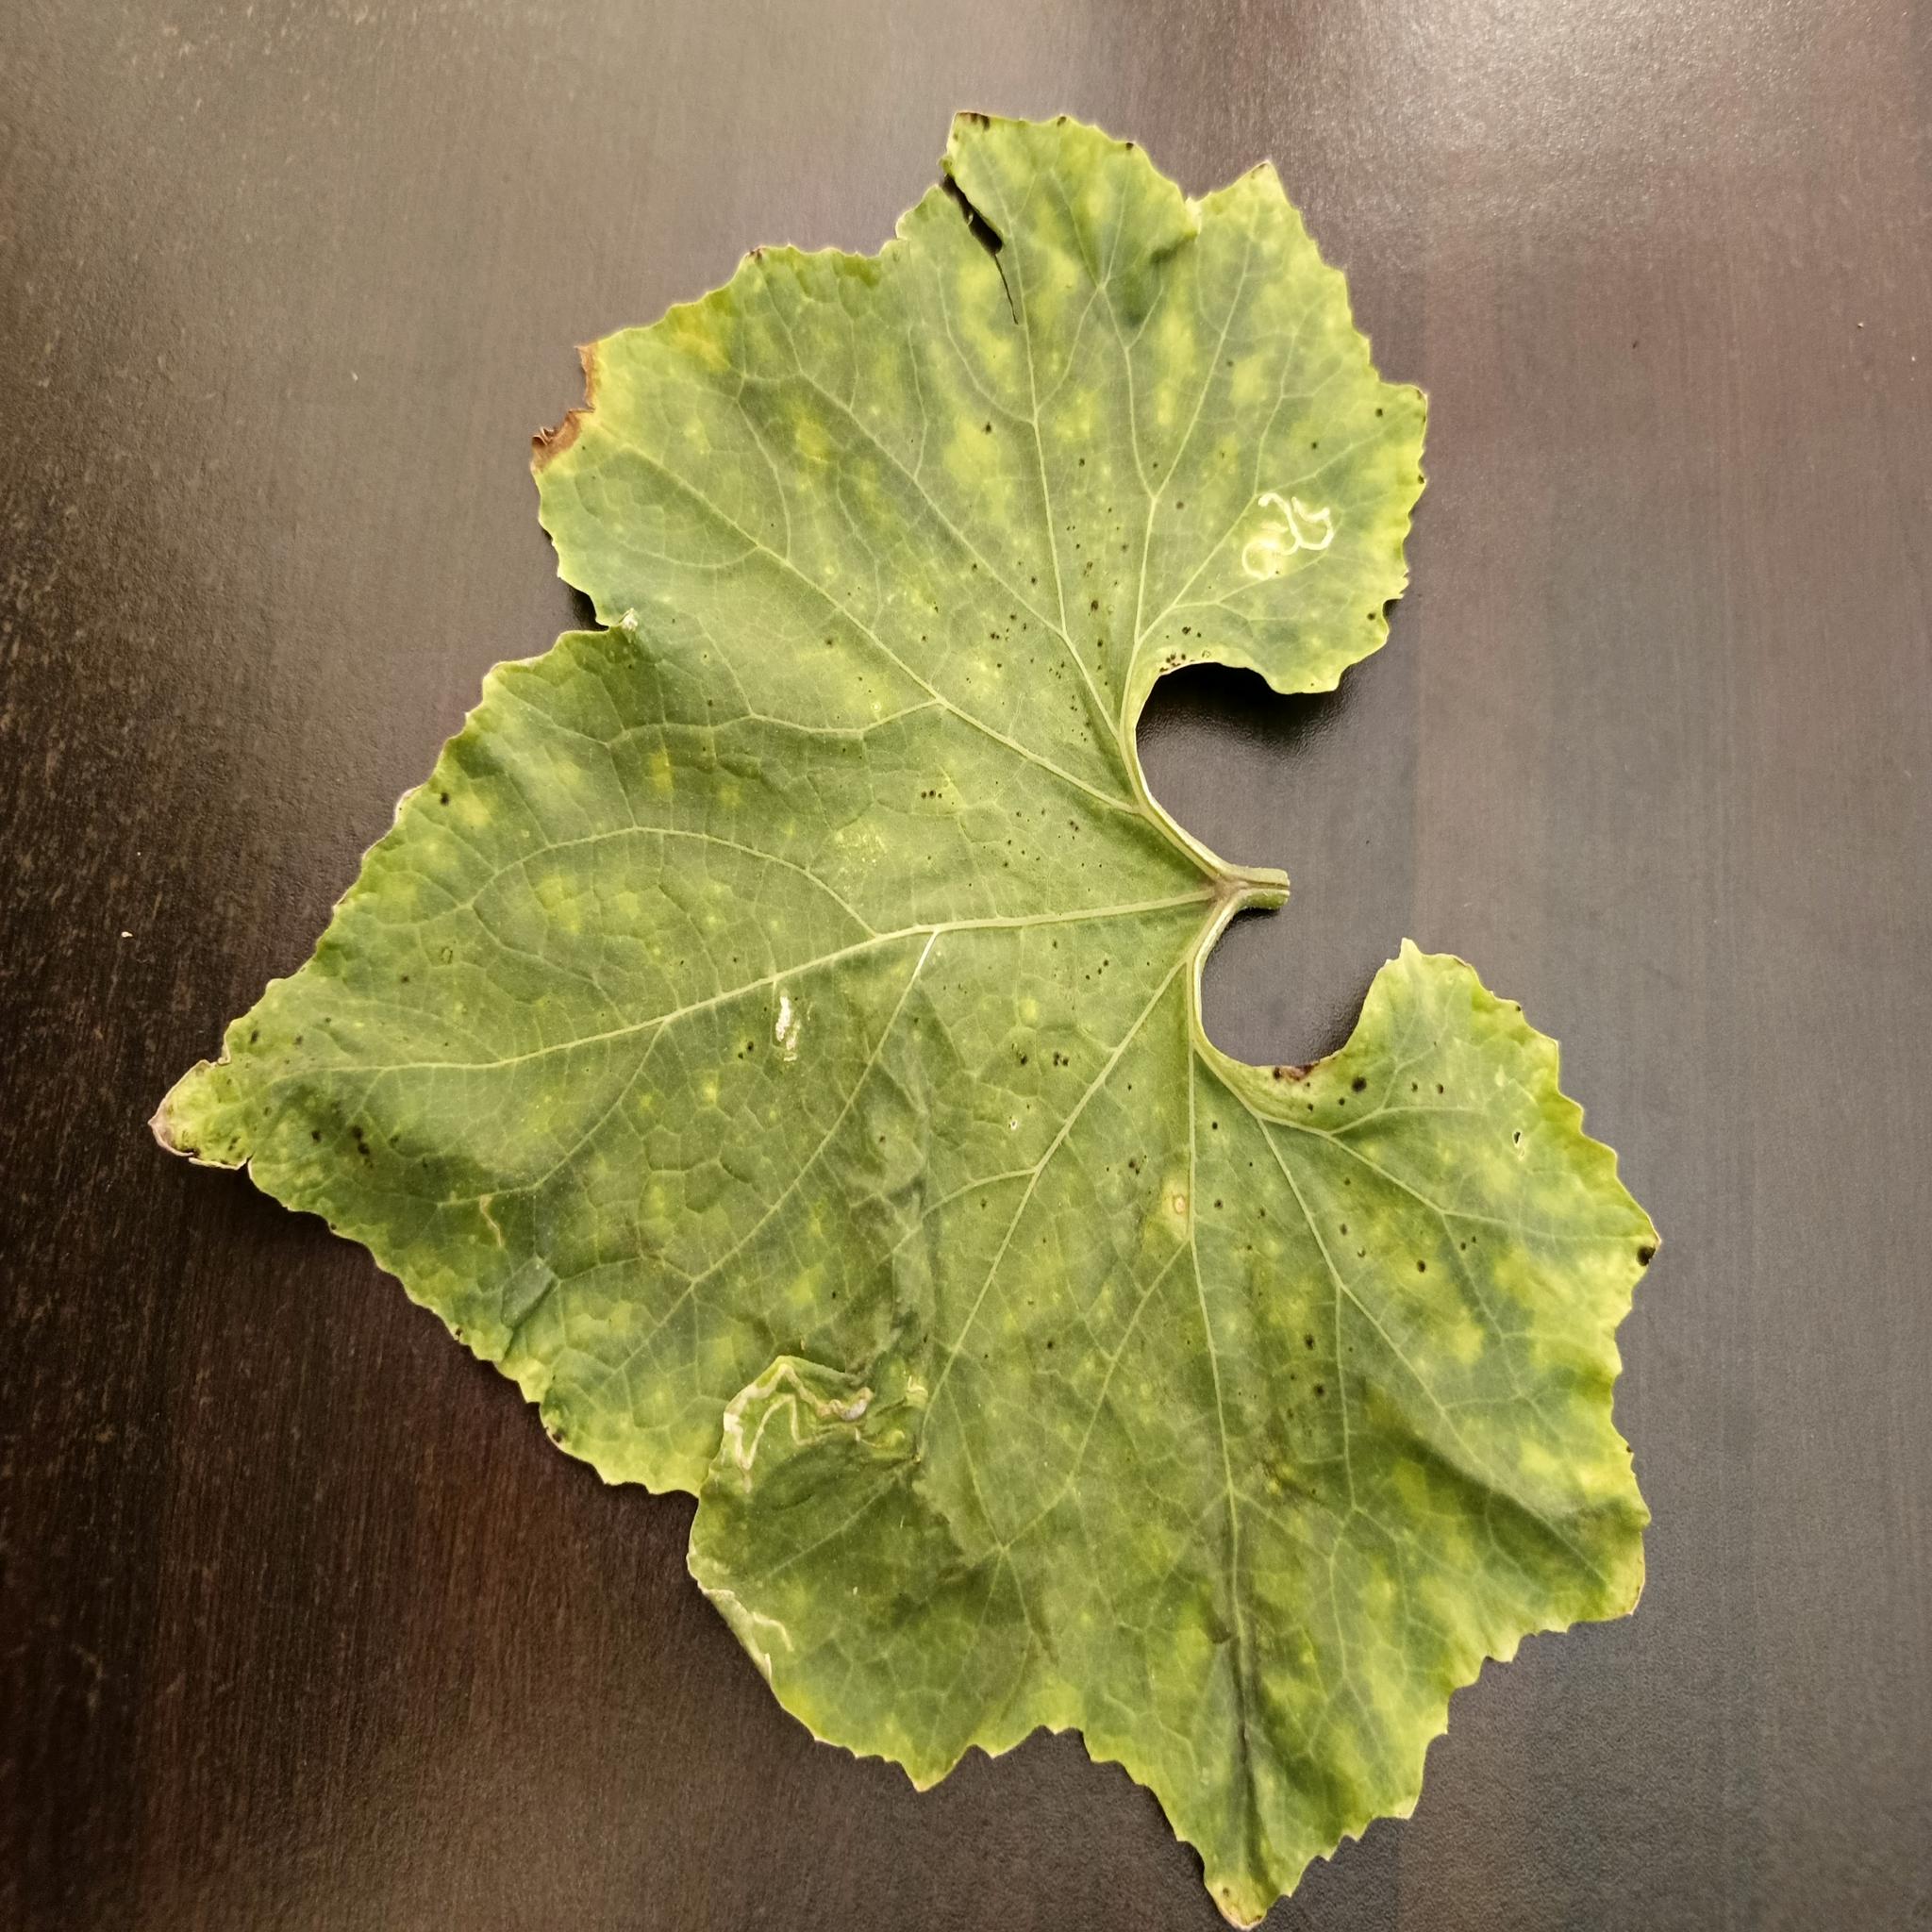
Label: Leaf curl